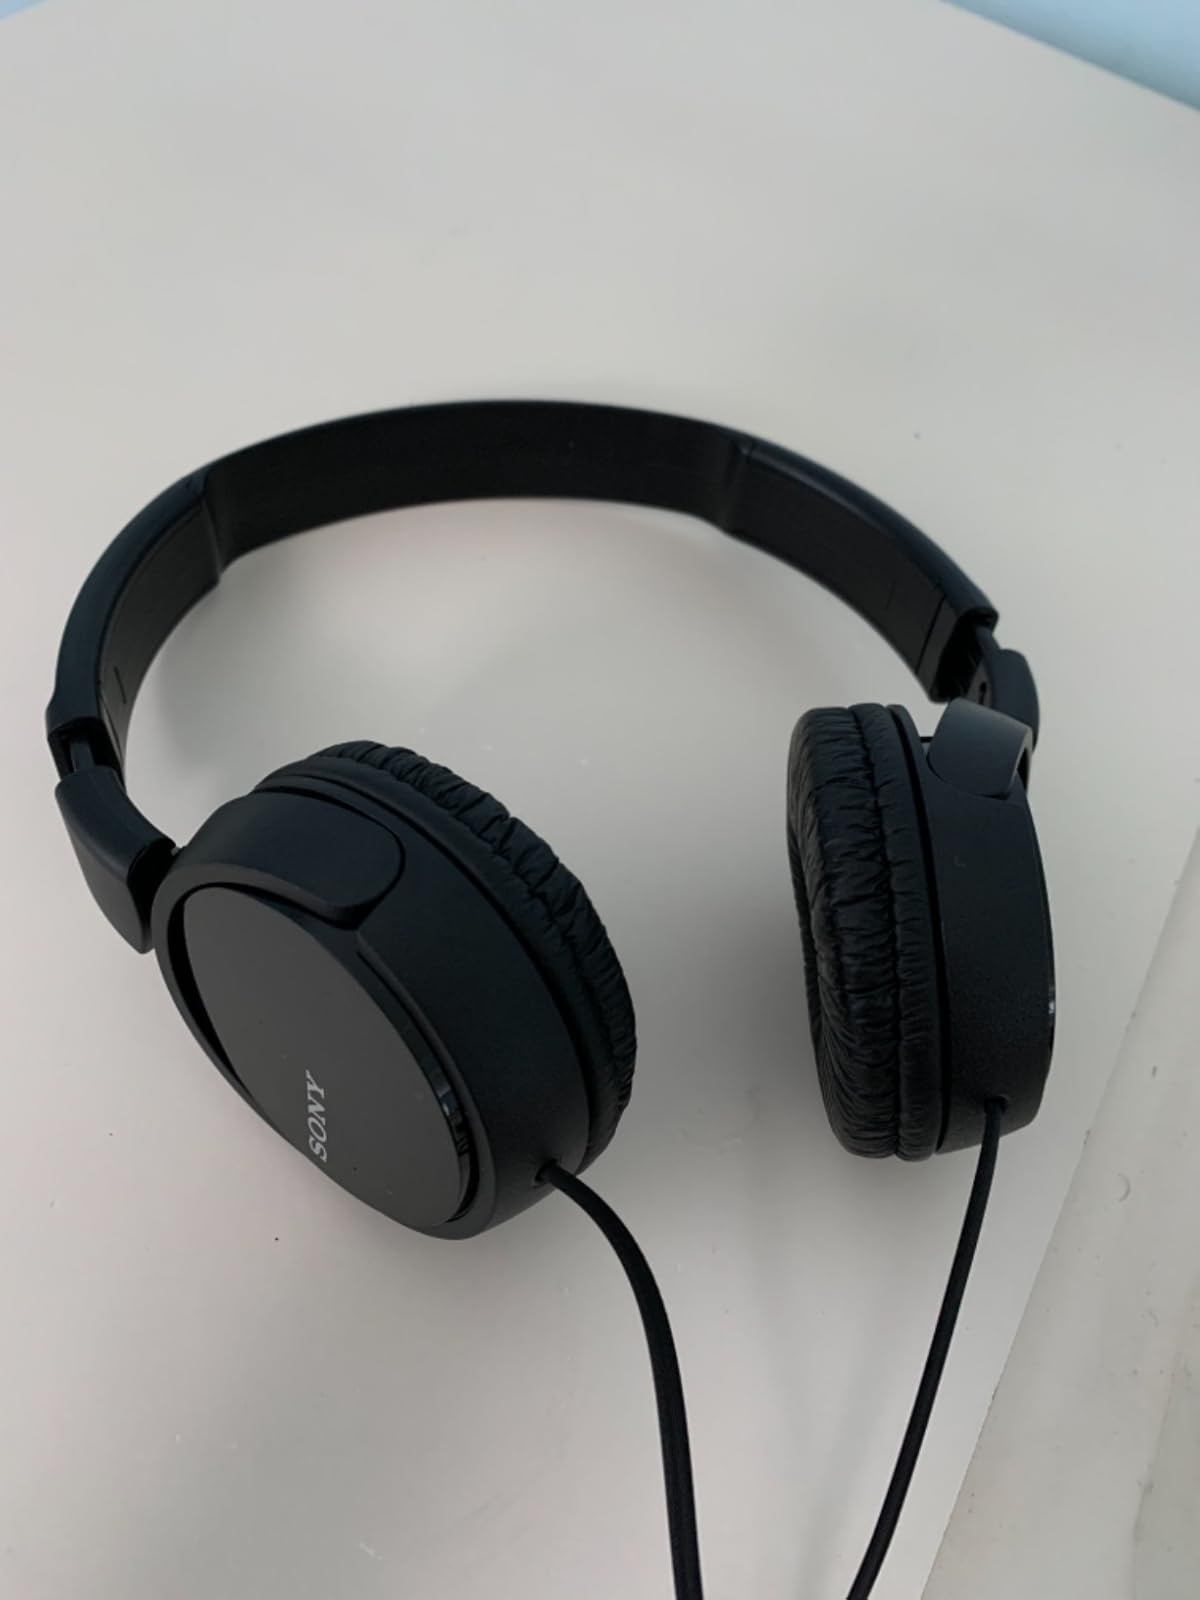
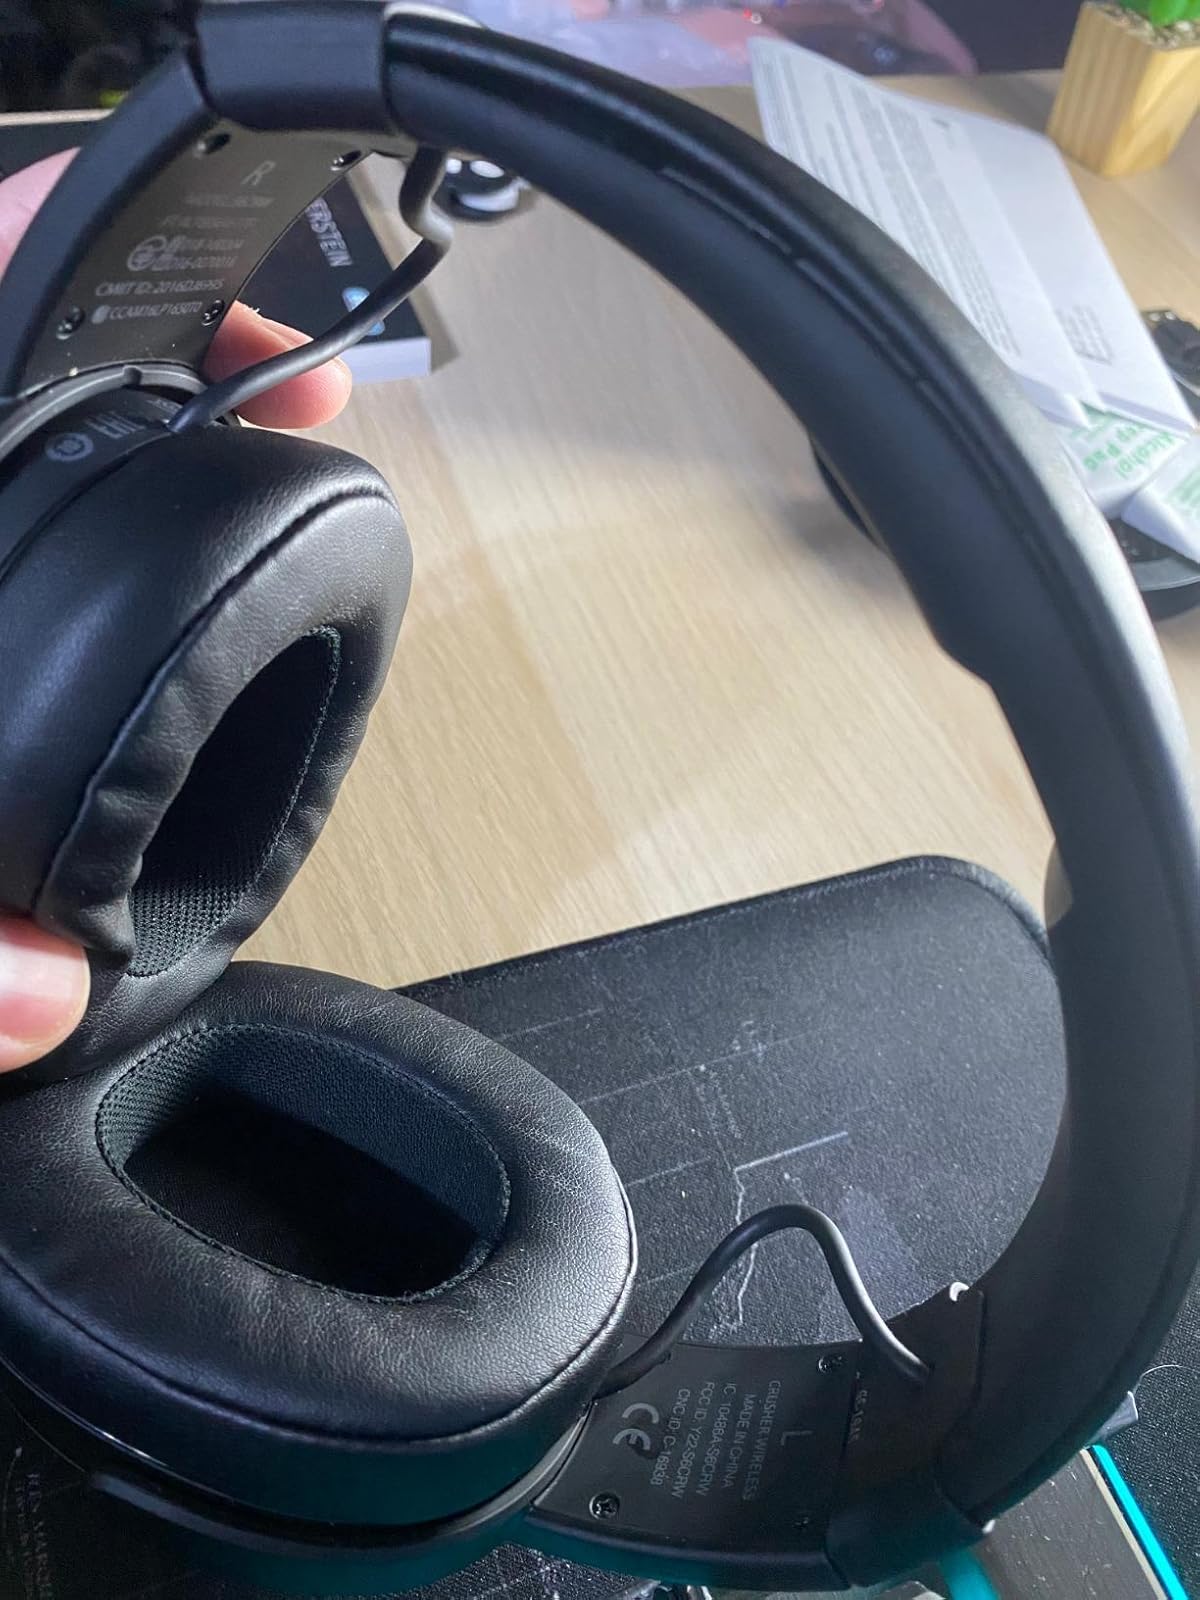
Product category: headphones
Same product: no